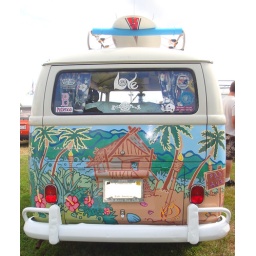
At the Terryville Bug-a-fair 2010. Tracy took 3rd place in the split window bus category.